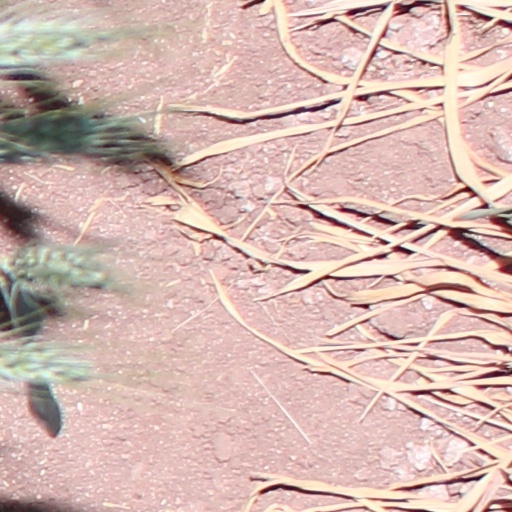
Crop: wheat